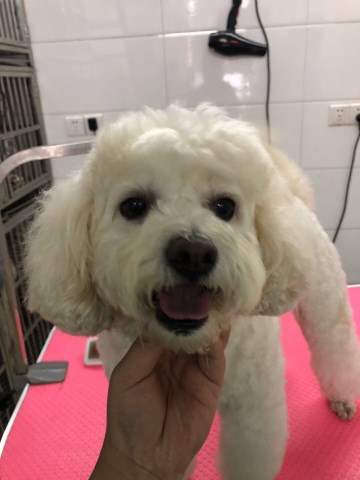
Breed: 3083-n000117-Bichon_Frise